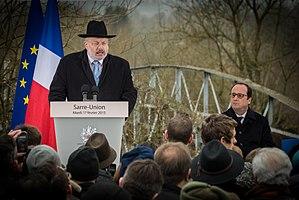
Le cimetière juif de Sarre-Union, dans le Bas-Rhin, a été profané, jeudi 12 février 2015 après-midi, et 250 tombes ont été dégradées. La découverte de ces faits par une villageoise ne date que de dimanche 15 février 2015, vers 17 heures. Une cérémonie de recueillement s'est déroulée le 17 février 2015, dans ce cimetière, en présence de nombreuses personnalités, et notamment du président de la République, François Hollande, de René Gutman, Grand-rabbin du Bas-Rhin et de Strasbourg, et de Joël Mergui, président du Consistoire central israélite de France, qui ont pris la parole. Selon L'Obs, « C'est la profanation la plus importante commise dans un cimetière juif en France depuis près de 25 ans » et, d'après Le Monde, c'est « un acte d'une ampleur inédite depuis 1992 ».
René Gutman, né le 6 décembre 1950 à Rouen, est un rabbin français. Il occupe les fonctions de grand-rabbin de Strasbourg et du Bas-Rhin pendant trente ans.
Sarre-Union est une commune française située dans le département du Bas-Rhin, en région administrative Grand Est.